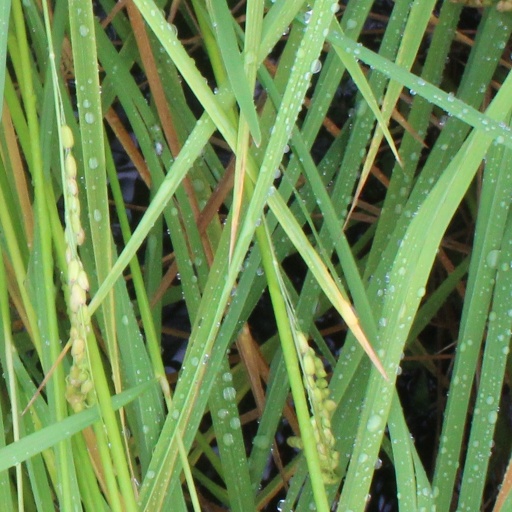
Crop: rice